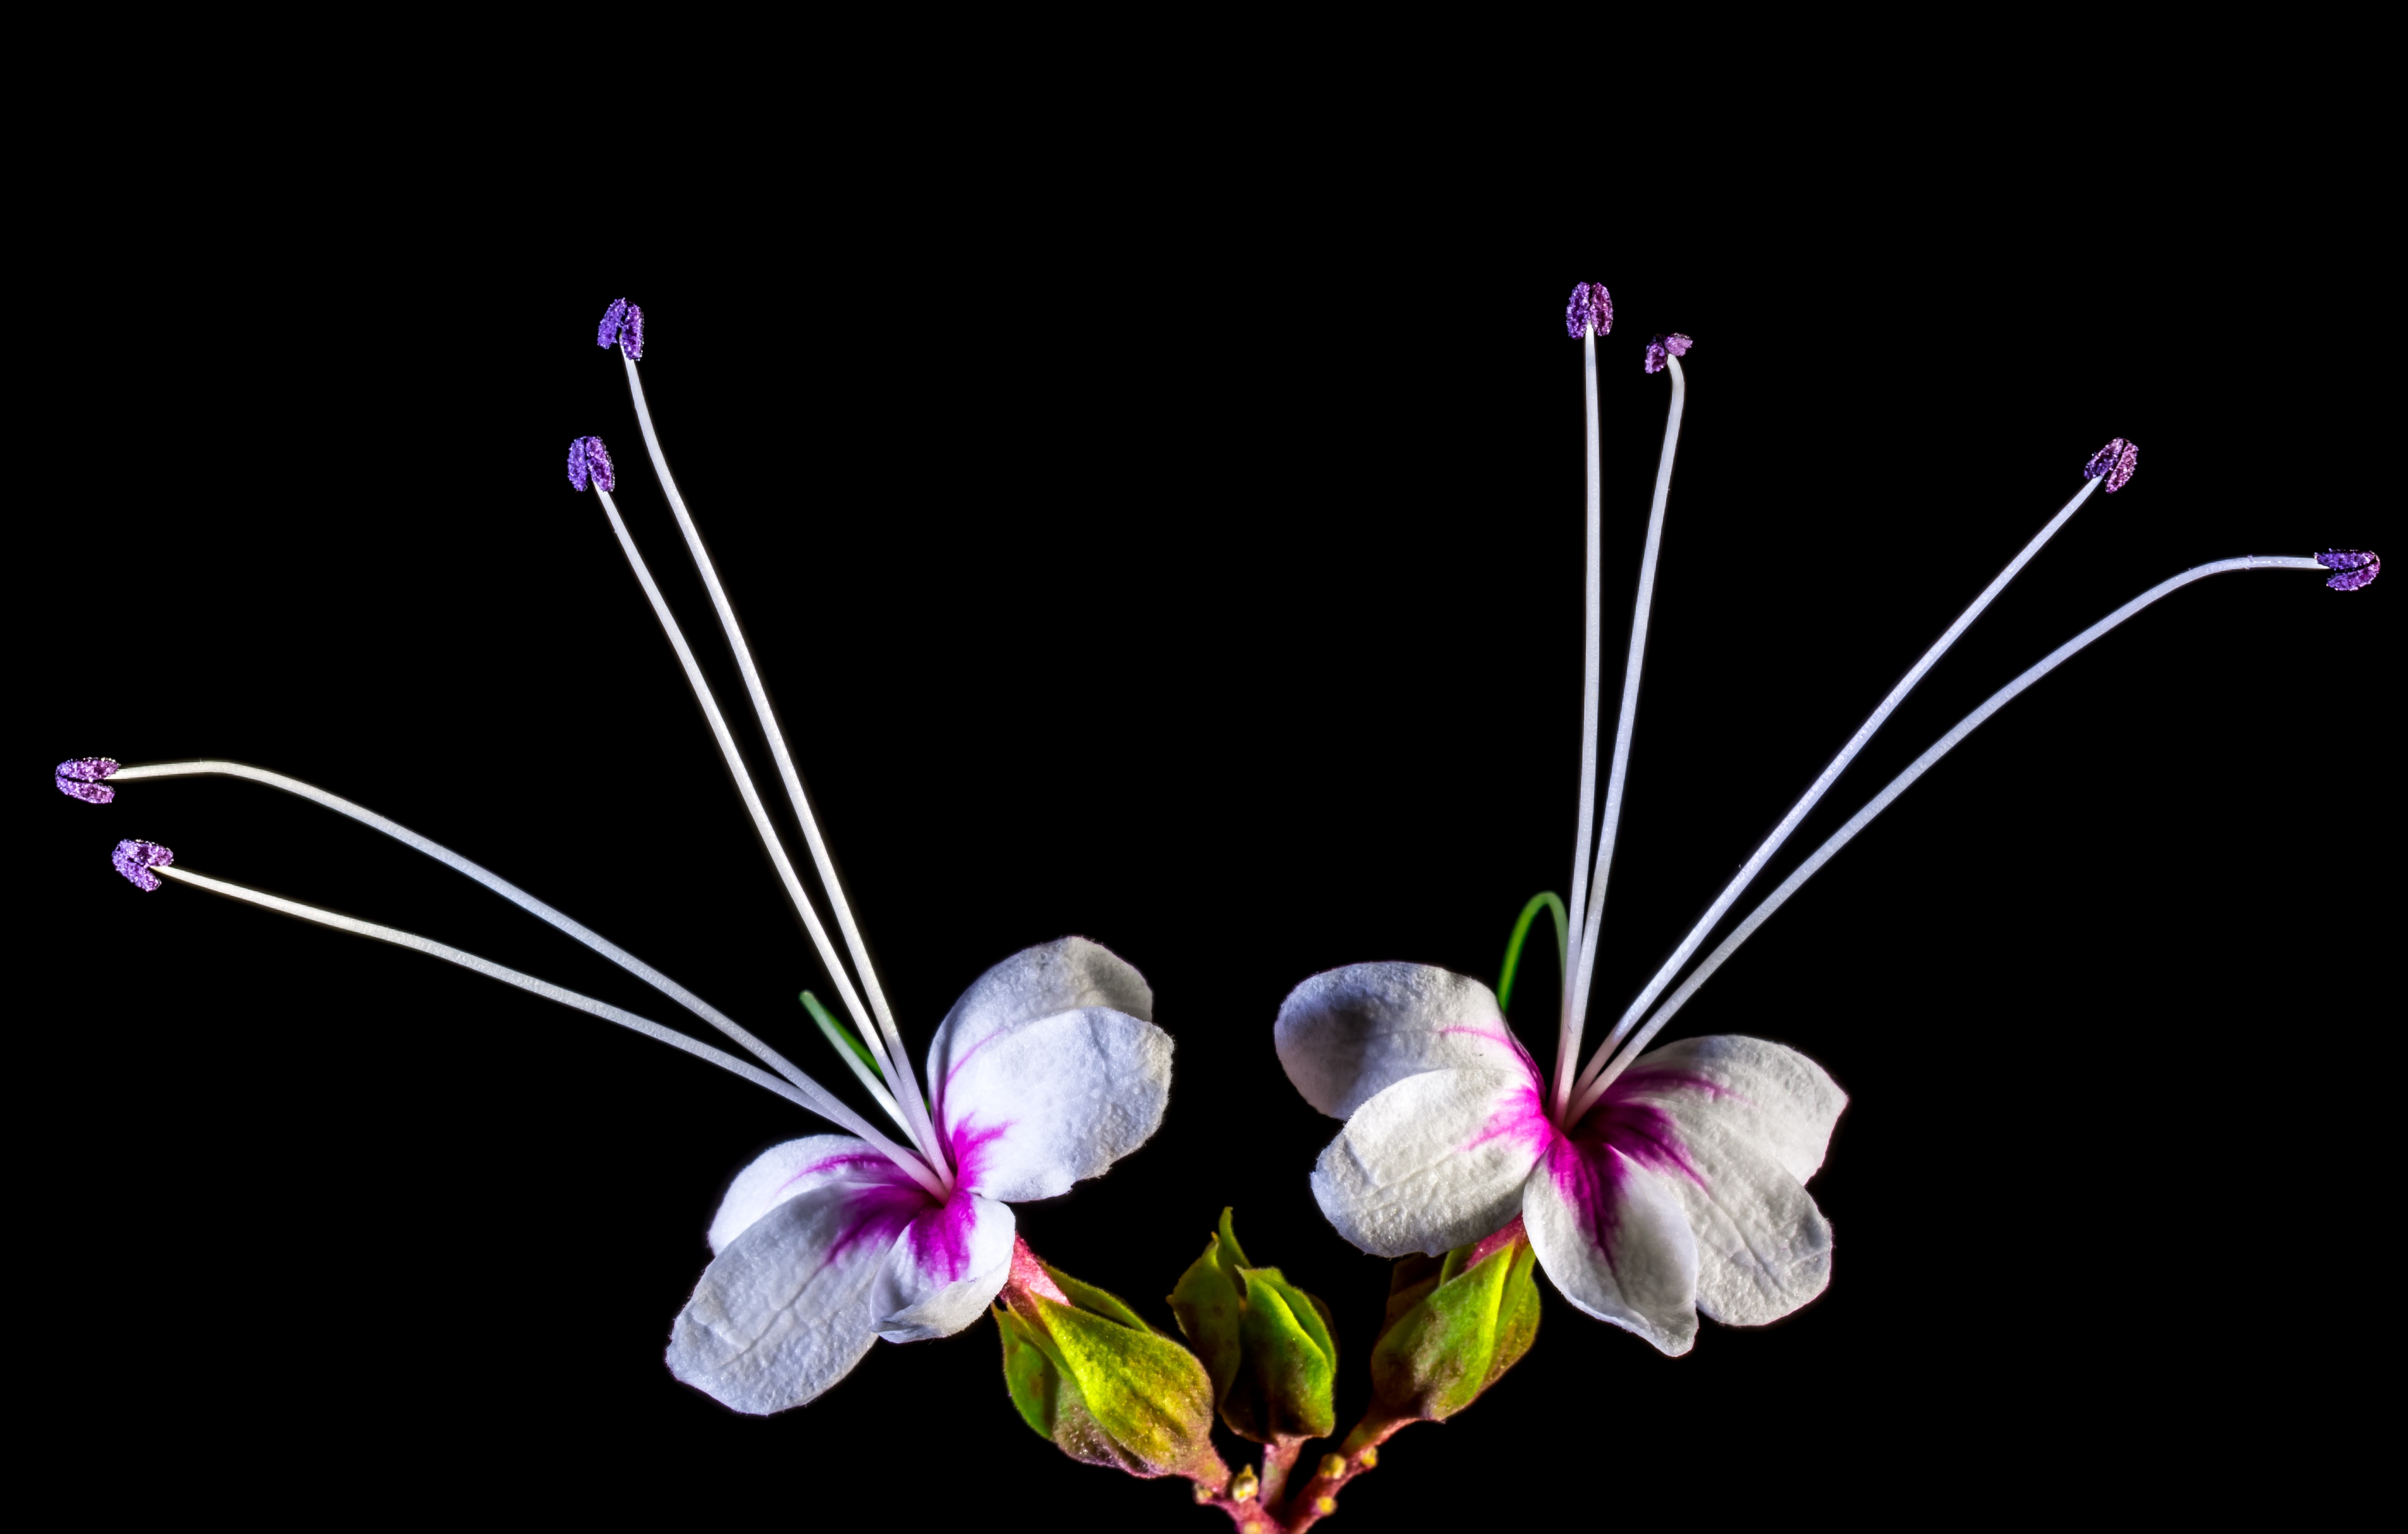
blossom, plant, flower, purple, petal, bloom, flora, wild flower, orchid, eye, violet, organ, macro photography, flowering plant, white pink, plant stem, land plant, moth orchid